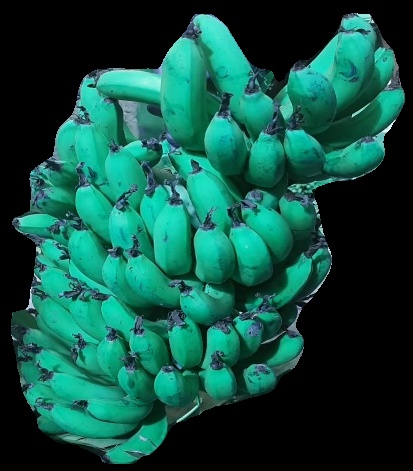
Variety: pachbale
Grade: grade3